Mark 10

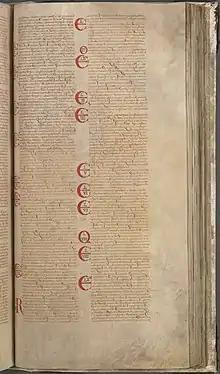
The Latin text of Mark 8:13–11:10 in Codex Gigas (13th century)

Mark 10 is the tenth chapter of the Gospel of Mark in the New Testament of the Christian Bible. It presents further teachings of Jesus as his journey progresses beyond the River Jordan and towards Jerusalem. Verses 1–31 deal with the themes of marriage, children and possessions, while verses 31–52 look ahead again to Jesus' passion and true service, and conclude with a further healing of a blind man, comparable to a similar healing in Mark 8.